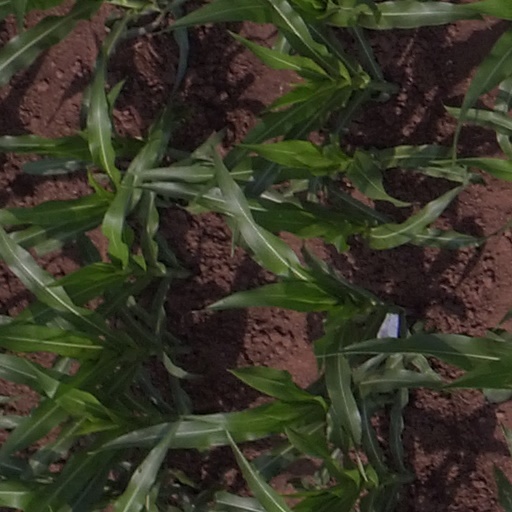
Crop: maize; corn